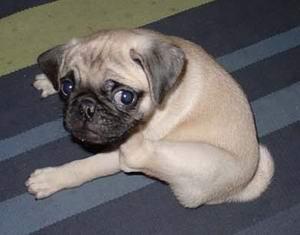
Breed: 798-n000130-pug